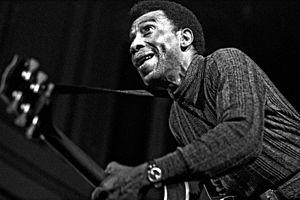
La chronologie du blues présente sur une échelle de temps les événements marquants de chaque année dans le domaine du blues et des différents courants qui en sont issus, comme le boogie woogie ou le rhythm and blues.
Aaron Thibeaux Walker dit T-Bone Walker ou Oak Cliff T-Bone est un guitariste, chanteur et compositeur de blues américain.